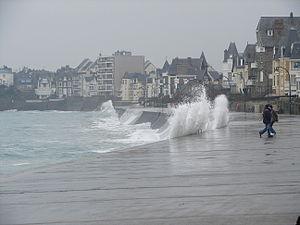
Rochebonne est un quartier de Paramé, sur le territoire de la commune de Saint-Malo, en Bretagne. Nom donné initialement à une pointe située à l'est de Saint-Malo laquelle est reliée par une longue plage de 2 kilomètres. Sur cette pointe se trouvent les vestiges d'une ancienne enceinte médiévale lotie dès le milieu du XIXᵉ siècle et le phare de Rochebonne. Une digue du même nom, longeant la plage, relie Rochebonne au Sillon et à la vieille ville de Saint-Malo intra-muros.
Paramé est une ancienne commune d'Ille-et-Vilaine, qui a fusionné avec Saint-Servan et Saint-Malo le 29 octobre 1967. Elle est située à l'est de Saint-Malo, à laquelle elle est reliée par le Sillon. Paramé est connue pour sa longue plage de près de 2 kilomètres couramment appelée plage de Rochebonne.